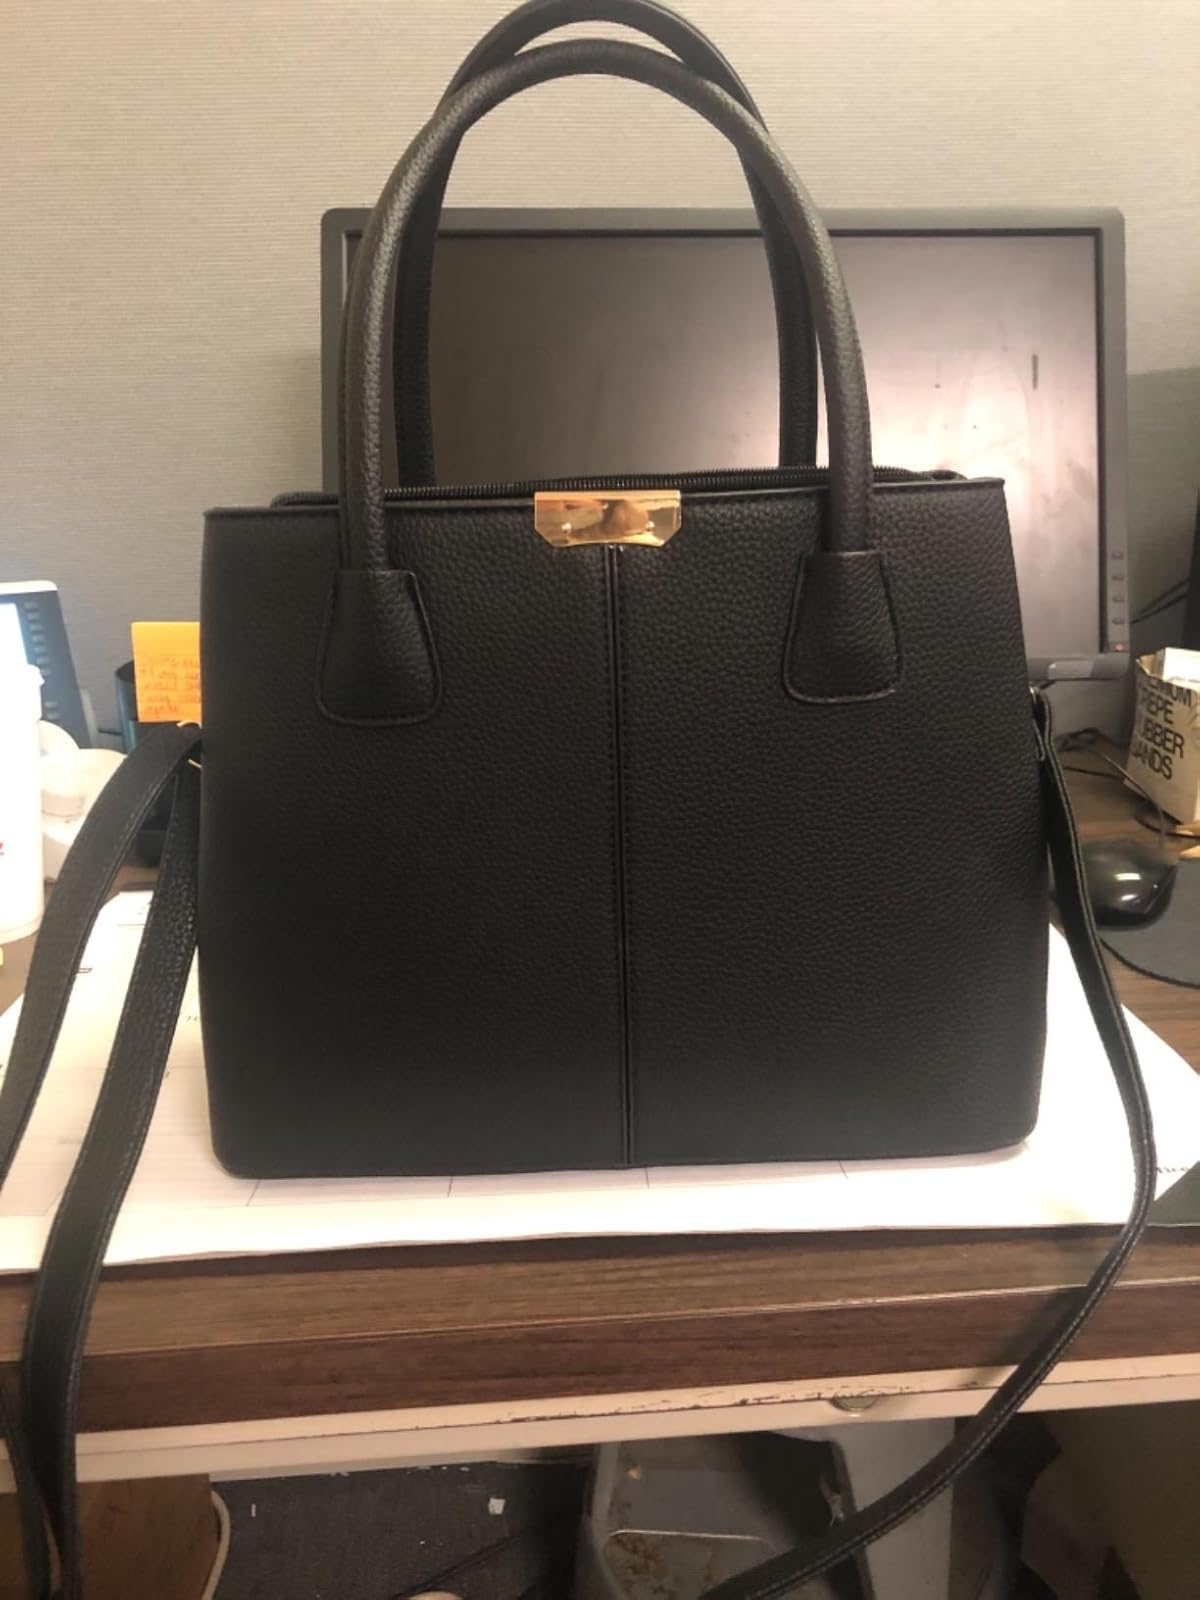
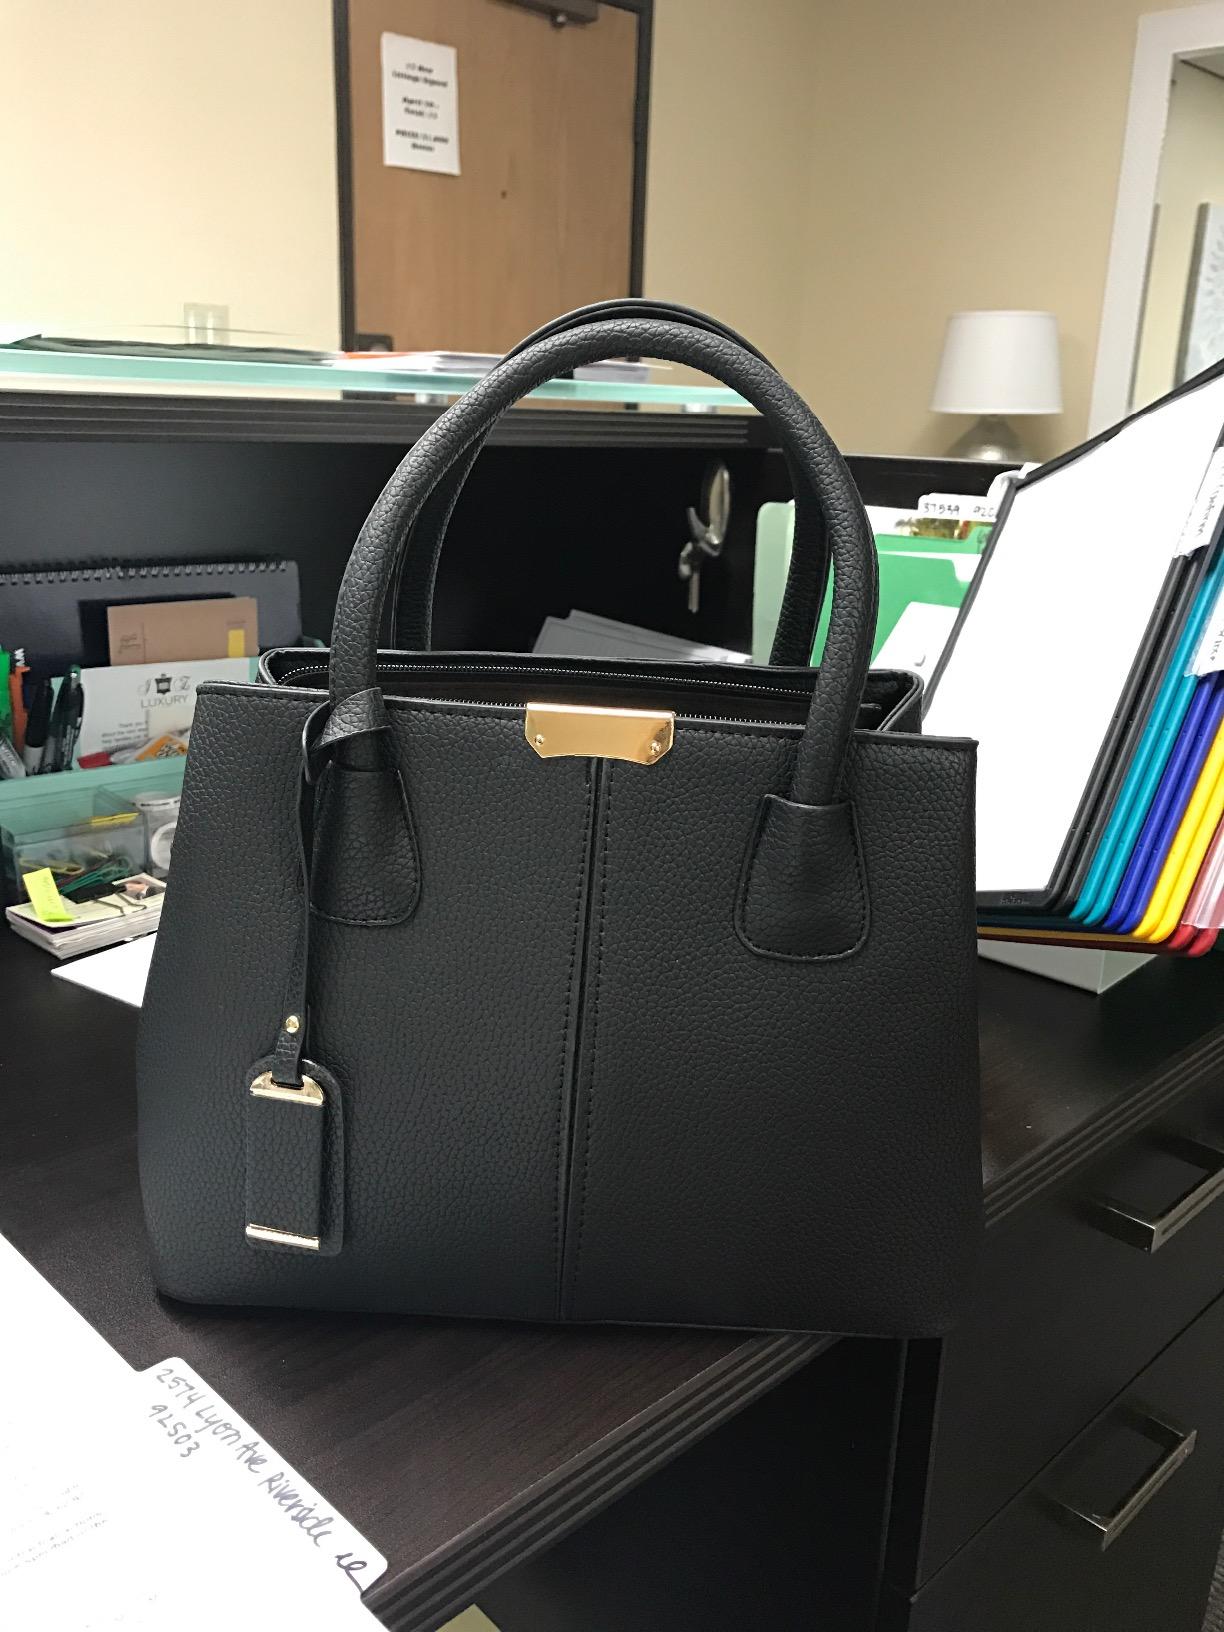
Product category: accessories_handbag
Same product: yes